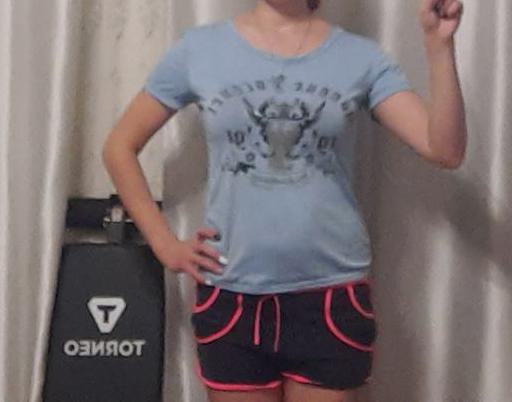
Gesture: no_gesture